Pennsylvania Dutch language

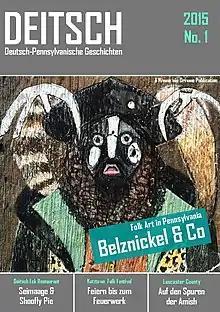
Pennsylvania Dutch arts history in Pennsylvania Dutch language

In Lancaster County, Pennsylvania, there have been numerous other shifts that can make their Pennsylvania Dutch particularly difficult for modern High German speakers to understand. A word beginning in generally becomes , which is more easily pronounced, and so German > > and German > > . Likewise, German > > . German > > . The shift is rather common with German children learning to speak.